Krzyżtopór

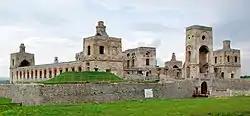
View on the main gate, with symbols of cross and axe in 2014.

Krzyżtopór is a castle located in the village of Ujazd, Iwaniska commune, Opatów County, Świętokrzyskie Voivodeship, in southern Poland. It was originally built by a Polish nobleman and Voivode of Sandomierz, Krzysztof Ossoliński (1587–1645). The castle was partially destroyed during the Swedish invasion known as The Deluge in 1655, and then reduced to ruins during the war of the Bar Confederation by the Russians in 1770.